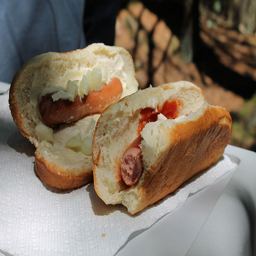
Two hot dogs sitting on top of buns.
A pair of hot dogs on a paper towel.
a table that has two hot dogs on it
a couple of hotdogs are laying out on a table
Cooked food items in bread served on paper towels.